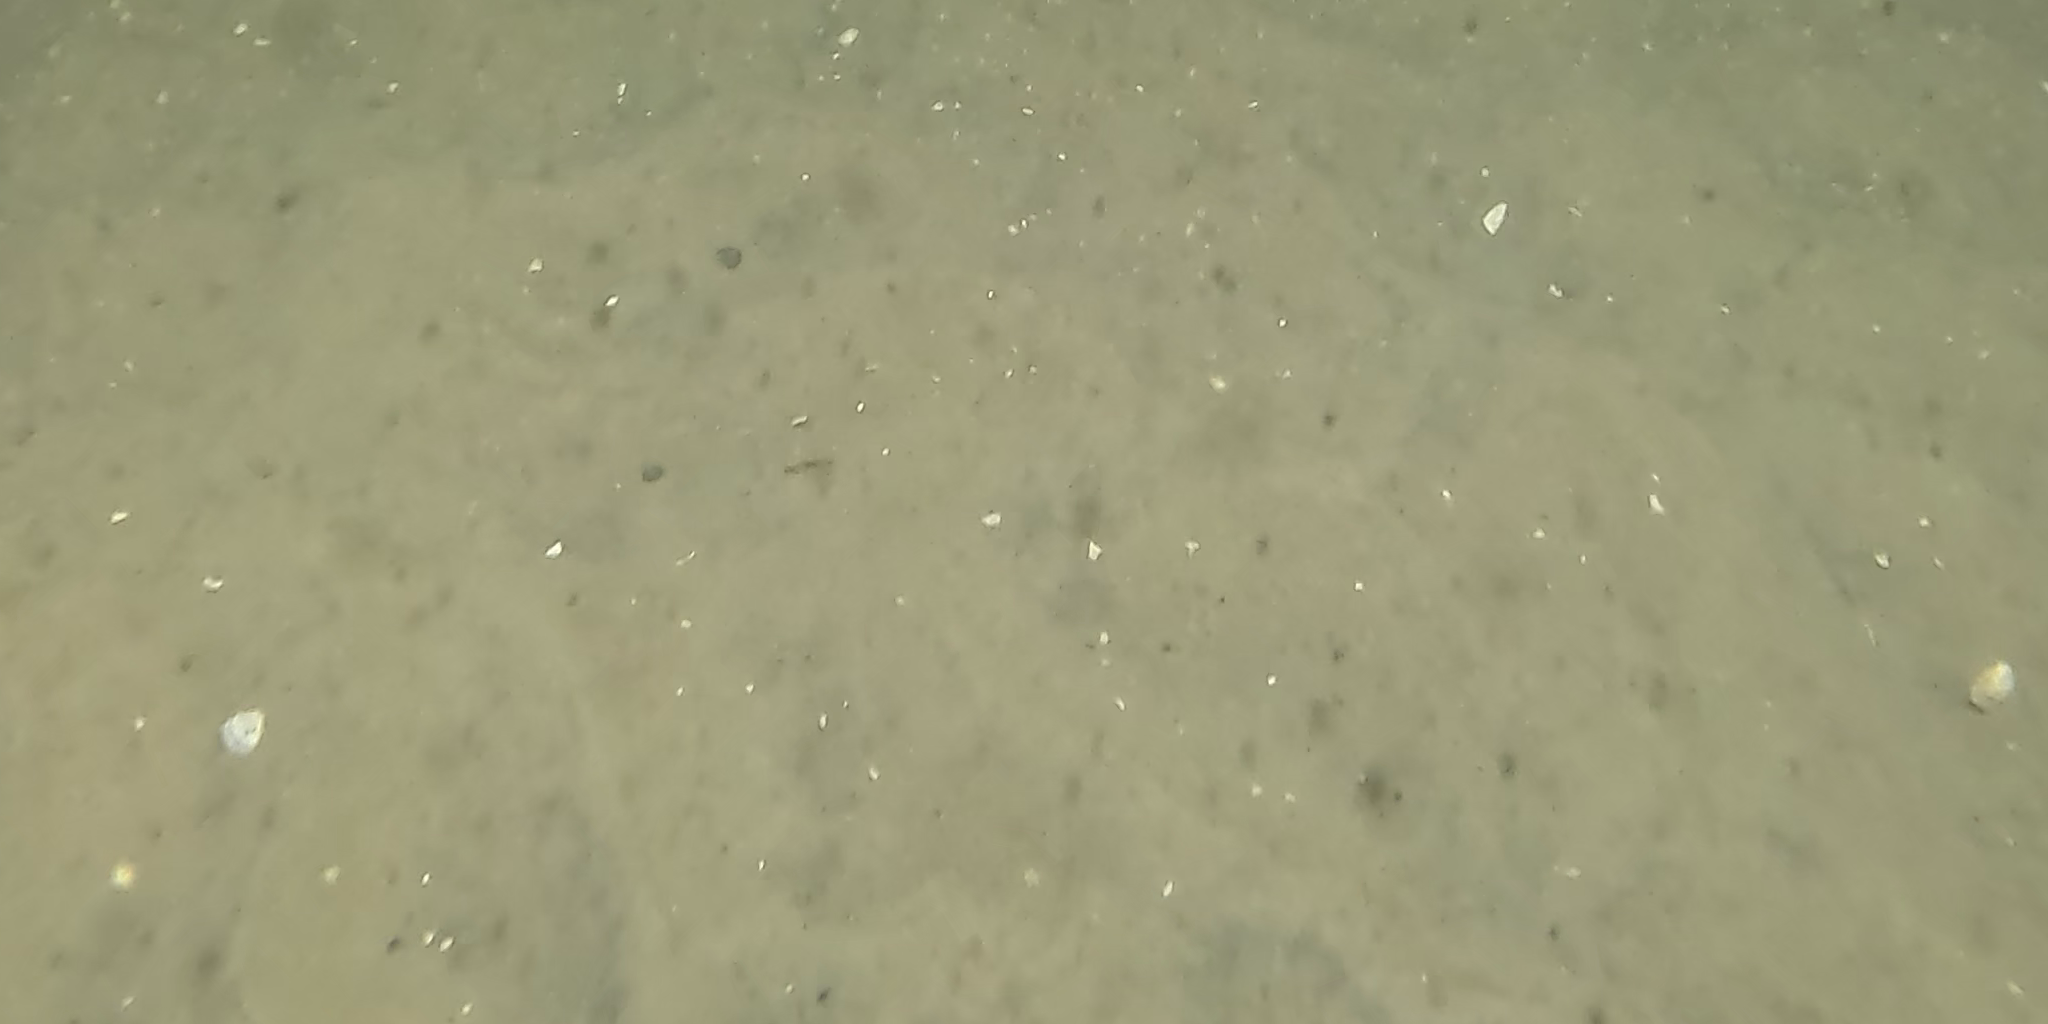
Seabed habitat: sand